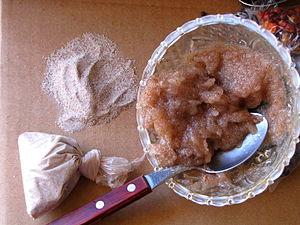
Le lalo est une poudre de feuilles de baobab séchées et pilées, utilisée dans la cuisine sénégalaise comme liant, notamment pour la préparation du couscous : « La vie n'est pas du couscous, mais on y met du laalo, songea Mor ».